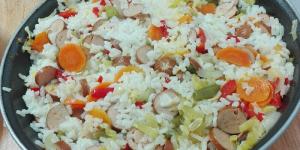
arroz con salchichas y verduras